Lloyd Banks

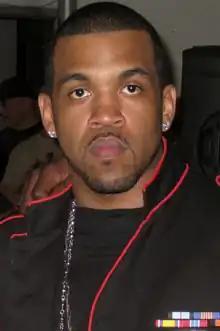
Banks in 2008

Christopher Charles Lloyd (born April 30, 1982), better known by his stage name Lloyd Banks, is an American rapper. He began his career as a member of East Coast hip hop group G-Unit, which he formed with childhood friends 50 Cent and Tony Yayo in 1999. After the release of their debut album "Beg for Mercy" (2003), Banks released his debut solo album, "The Hunger for More" (2004) the following year. Met with critical and commercial success, it peaked atop the "Billboard" 200 and spawned the "Billboard" Hot 100-top ten single, "On Fire", as well as the top 20 single "Karma" (featuring Avant or Kevin Cossom). His second album, "Rotten Apple" (2006) peaked at number three on the "Billboard" 200 and saw mixed reviews. Banks then left Interscope Records and signed with EMI in 2010—along with his G-Unit cohorts—to release his third album, "H.F.M. 2 (The Hunger For More 2)" in November that year, which saw a critical rebound and peaked at number 26 on the chart.